San Diego Zoo

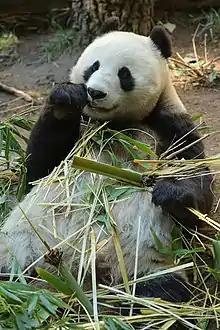
Bai Yun the giant panda

The Owens Aviary contains about 200 individual tropical birds from around 45 species, mainly from Australasia, Oceania, and Papua New Guinea. The aviary is built onto the side of an approx. 60' high canyon wall, being accessible via an entry/exit at the uppermost level and another at the lower end of the aviary (essentially the canyon floor). The walkway inside the aviary connects these entryways as it ascends and descends with the natural slope. The naturally steep location proves to be perfect for the exhibit's waterfall, which cascades downhill through the aviary before splashing down into a large pond. The ambient white noise of the waterfall is quite noticeable, but relaxing and tranquil, rather than very loud. The waterfall churns up mist, and cool steam fills the aviary with ambient humidity; additionally, the outside of the structure is painted a dark green color, which helps to block any excess sunlight from penetrating inside. This further gives visitors the feeling of walking through a lush, dense jungle.